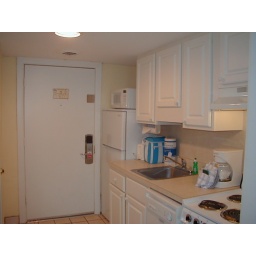
The door of the apartment puts you in the full kitchen